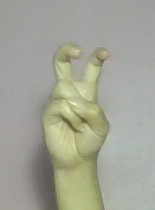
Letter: toot